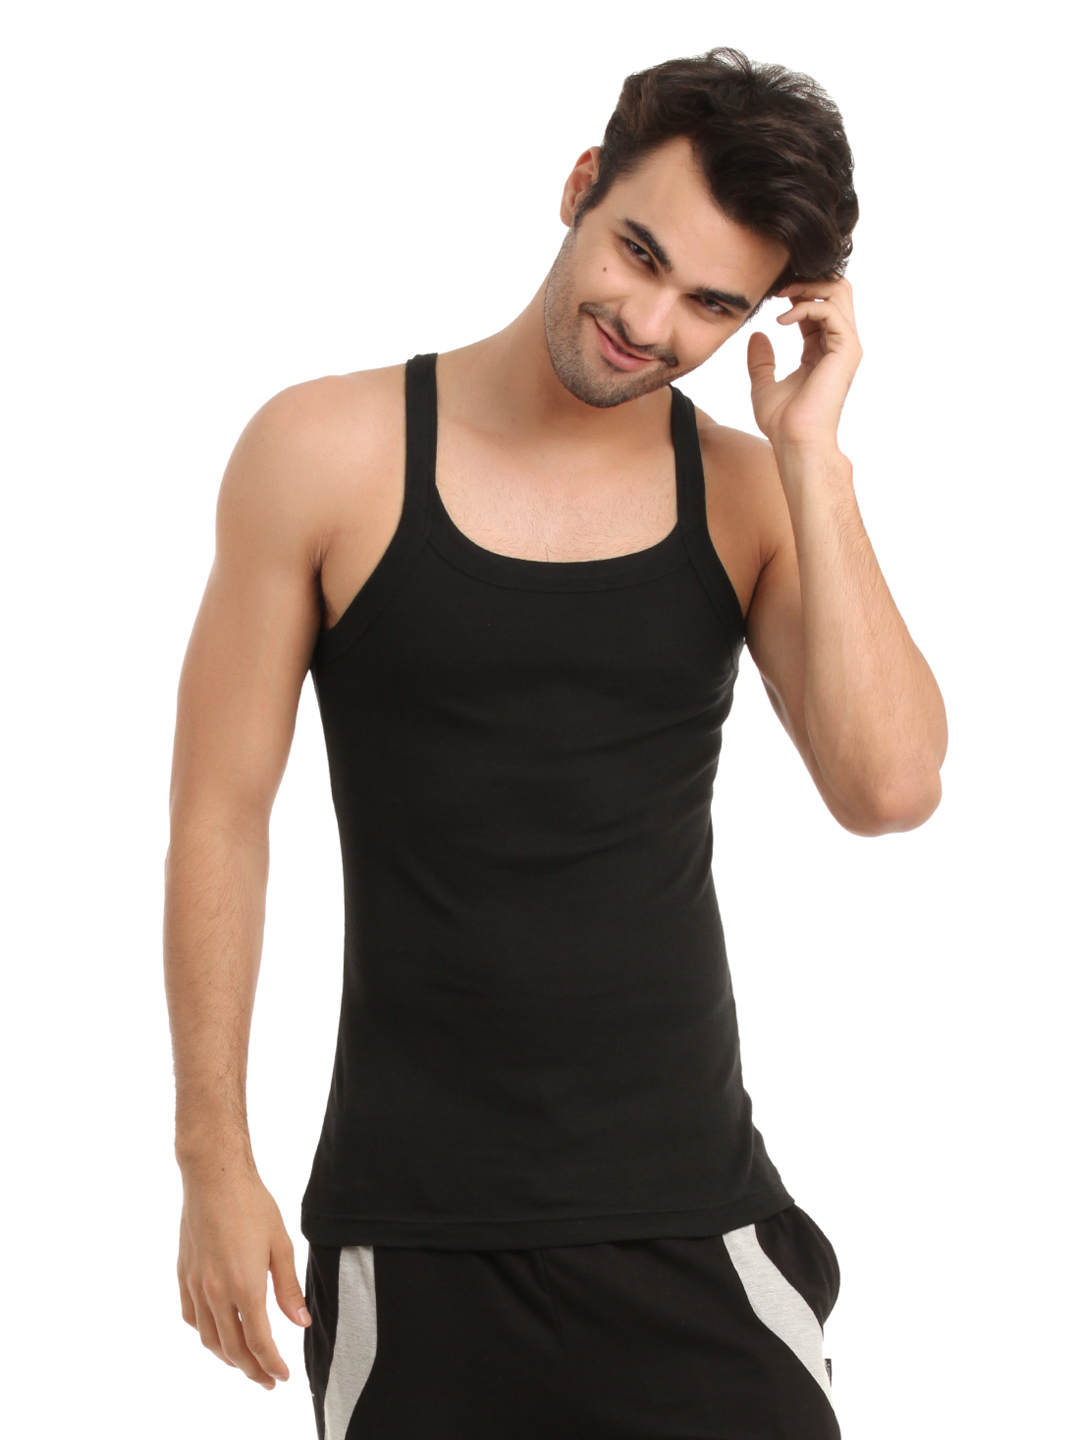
Hanes Men Black Innerwear Vest
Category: Apparel / Innerwear / Innerwear Vests
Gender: Men
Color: Black
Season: Summer 2016
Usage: Casual